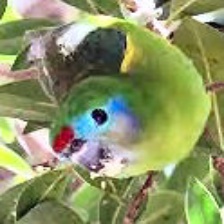
Species: DOUBLE EYED FIG PARROT
Scientific name: CYCLOPSITTA DIOPHTHALMA